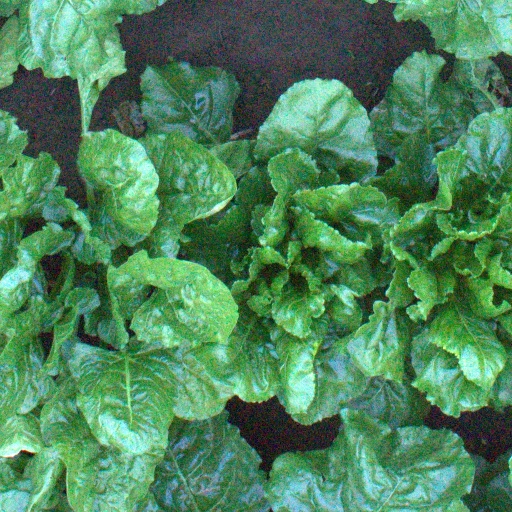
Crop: sugar beet